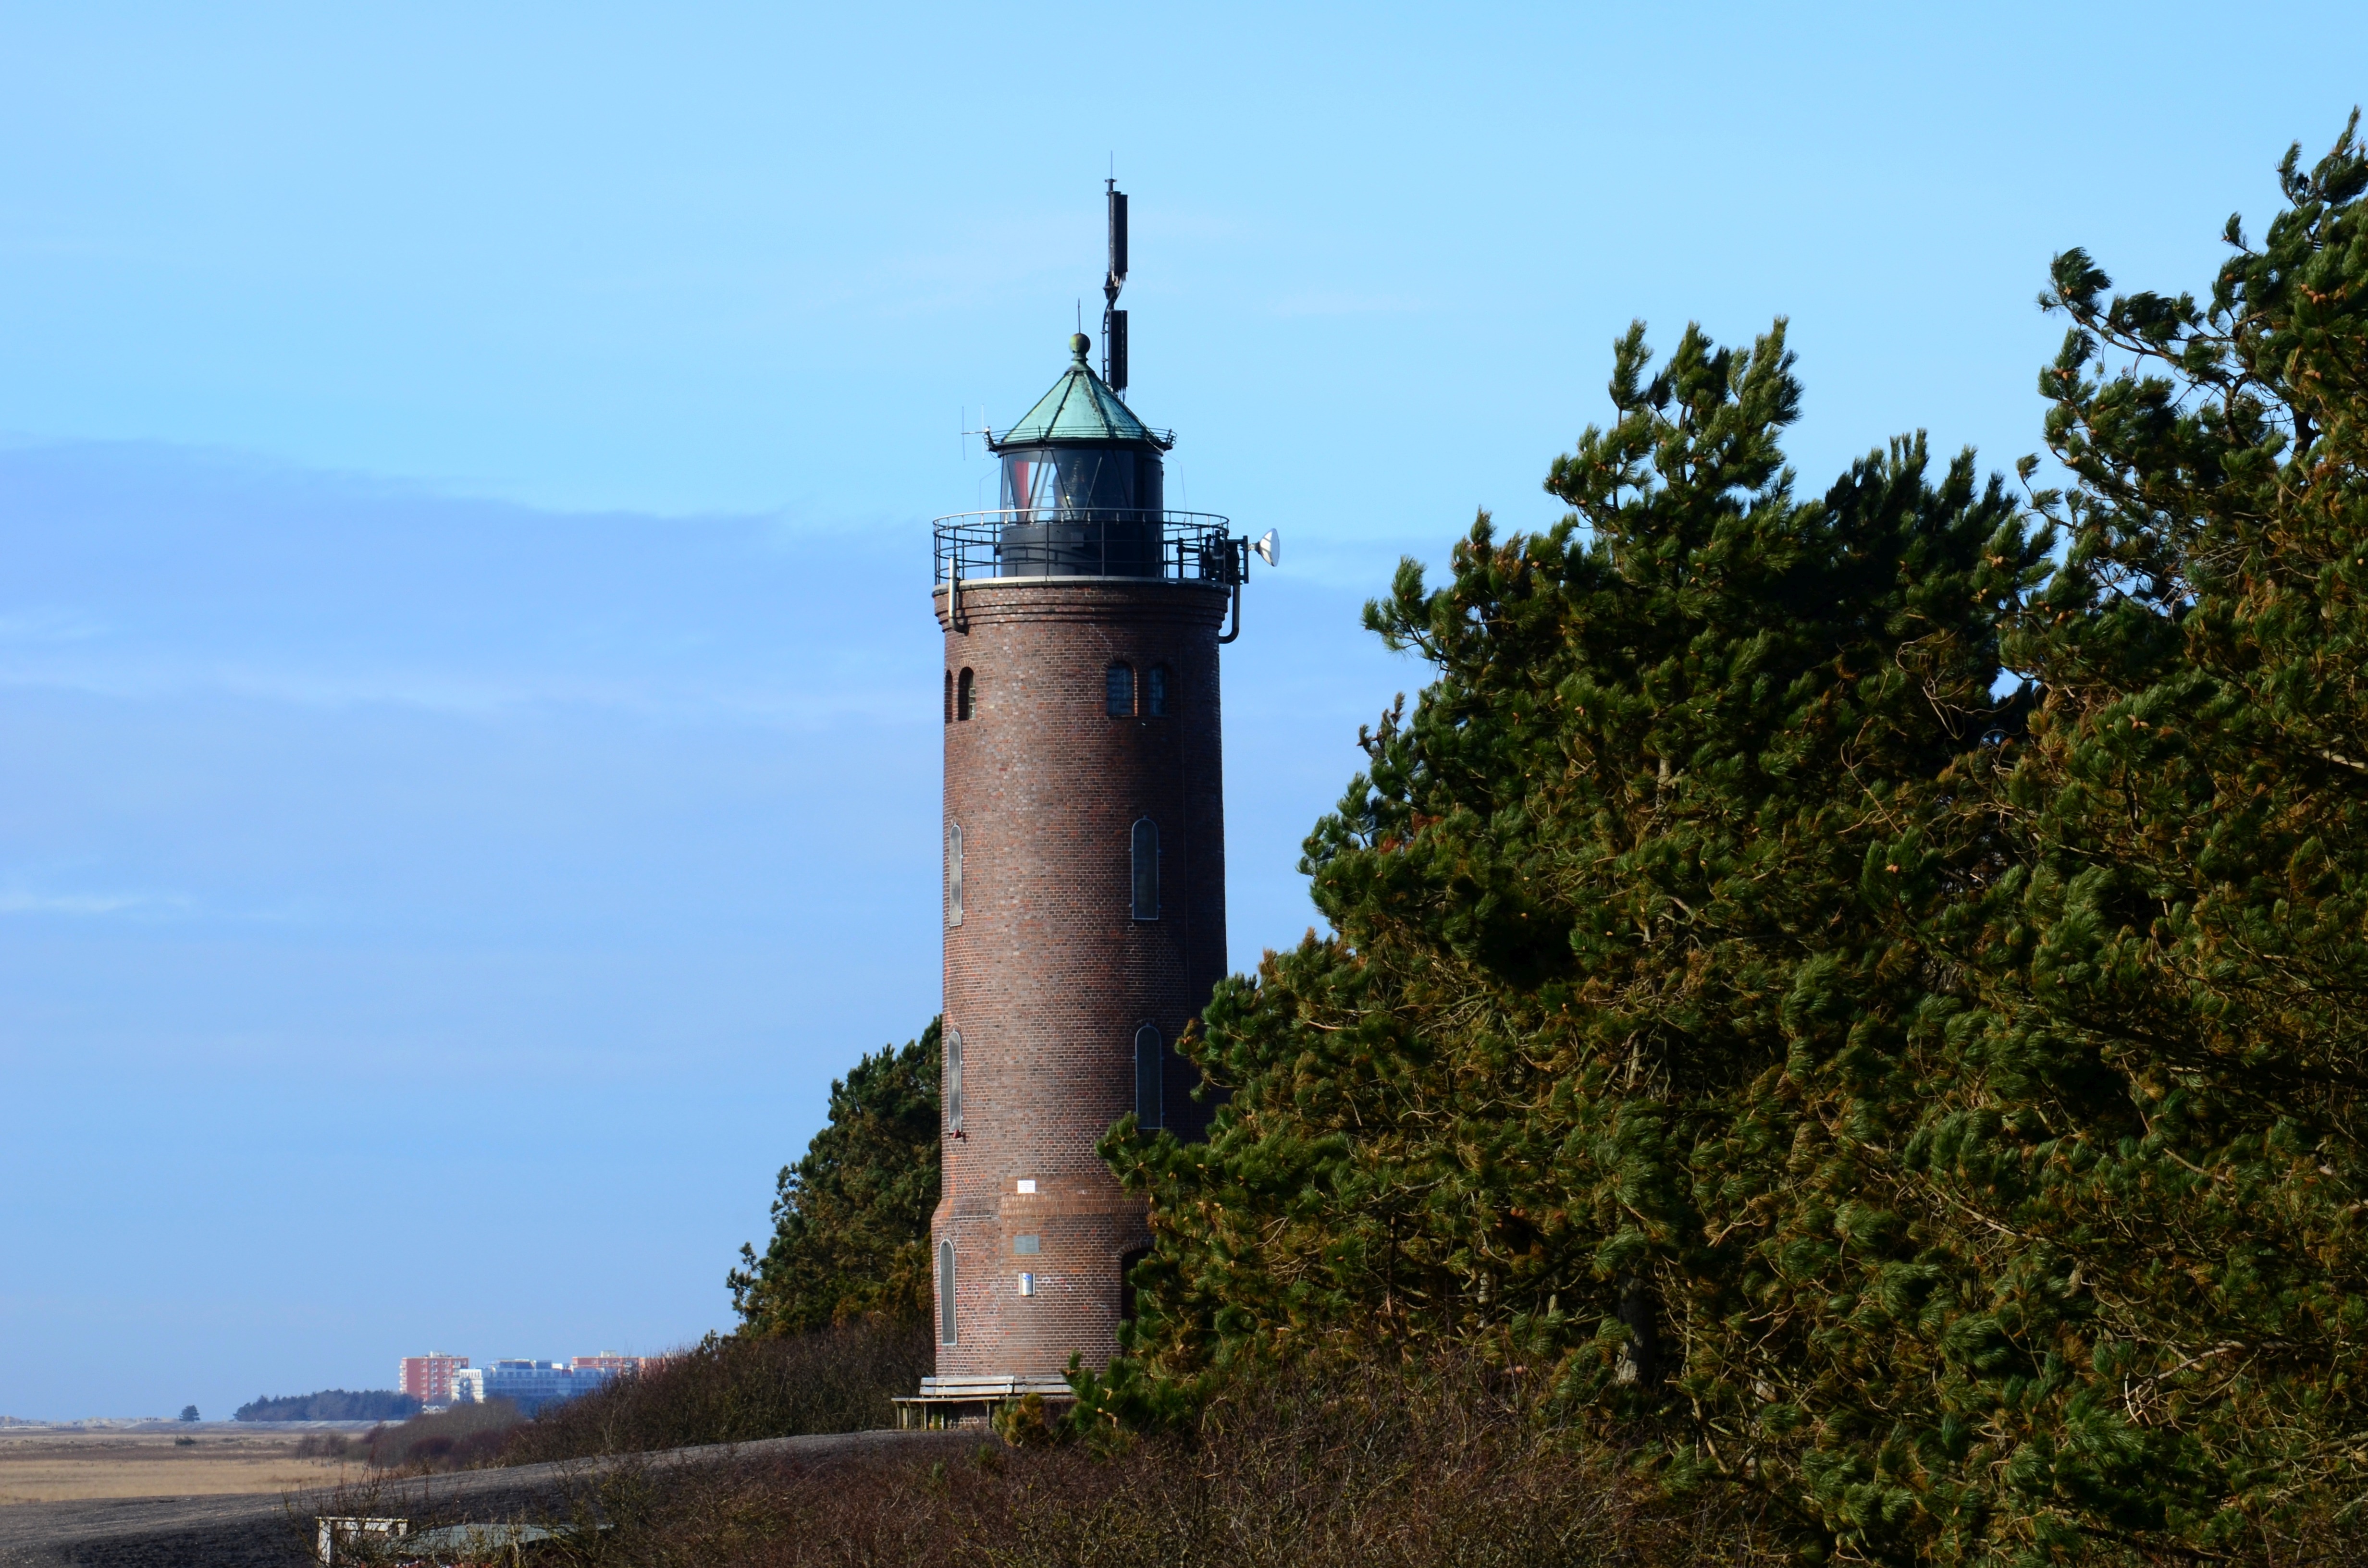
coast, lighthouse, tower, national park, north sea, wadden sea, nordfriesland, watts, st peter obi, world heritage sea